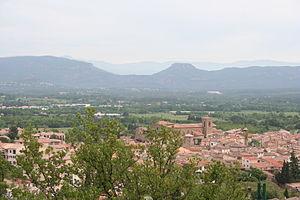
Roquebrune-sur-Argens est une commune française située dans le département du Var et la région Provence-Alpes-Côte d'Azur. Elle est composée de trois quartiers : le village, la Bouverie et les Issambres.